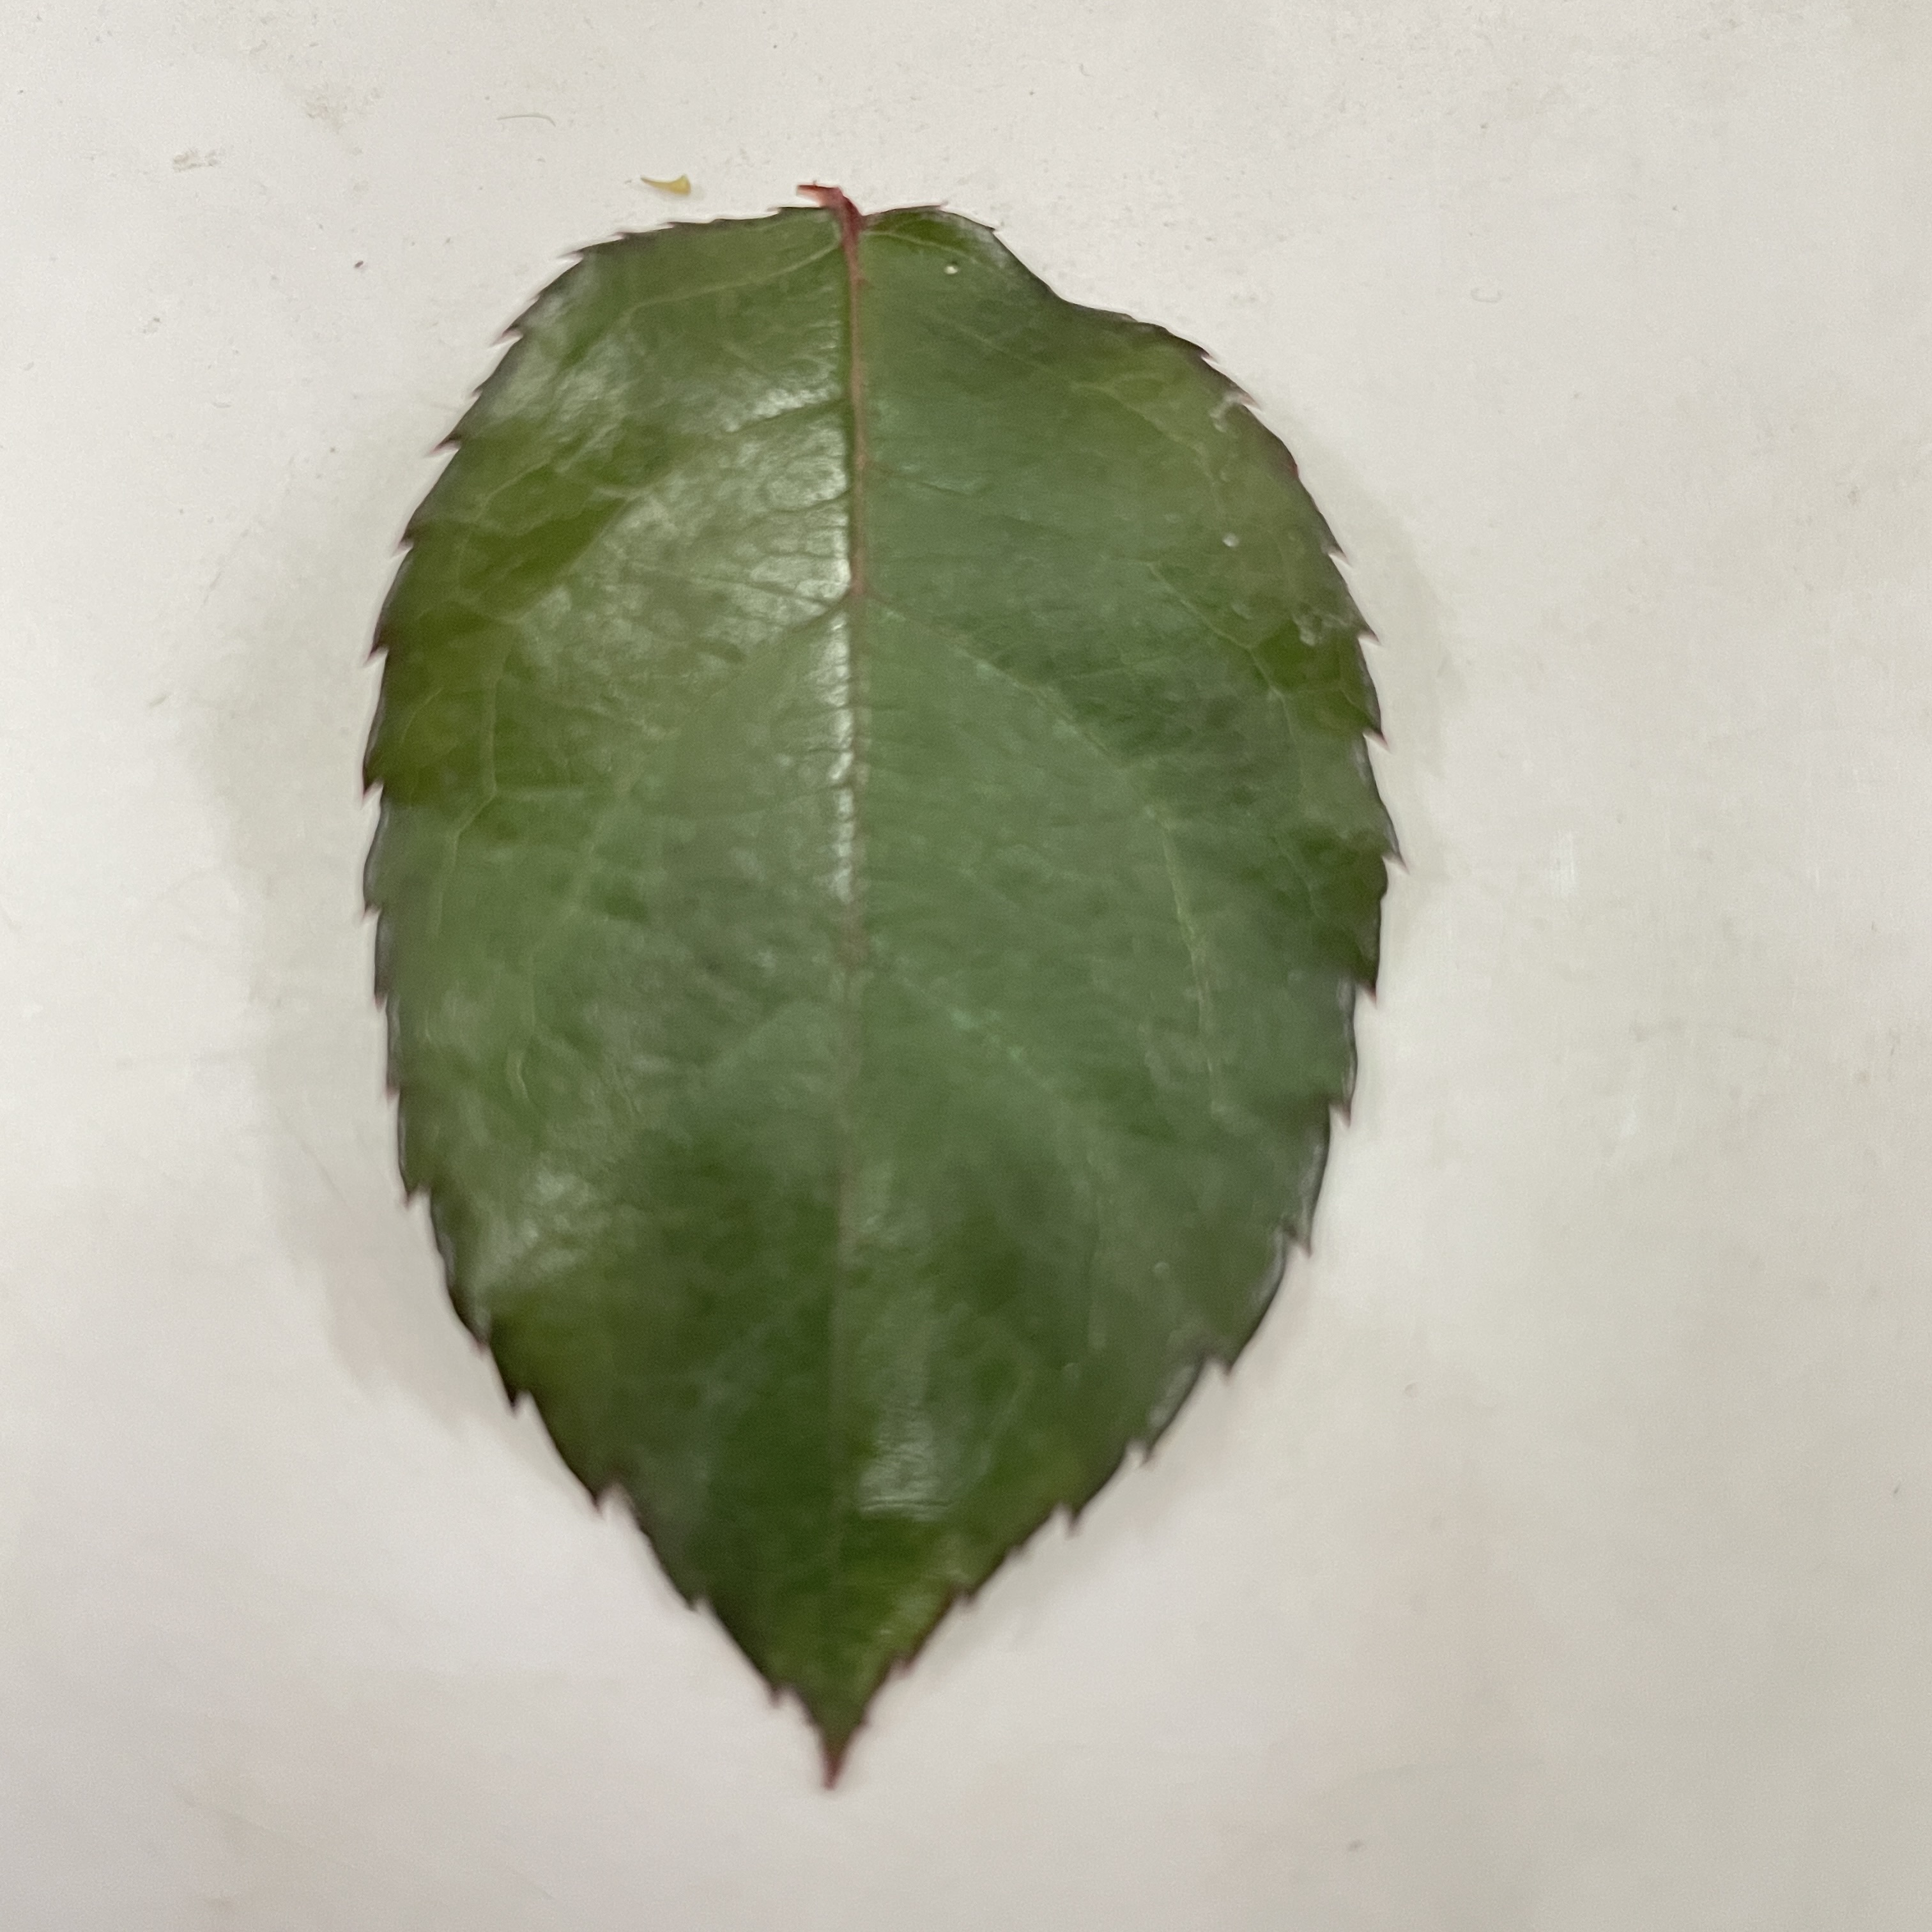
Label: Healthy Leaf